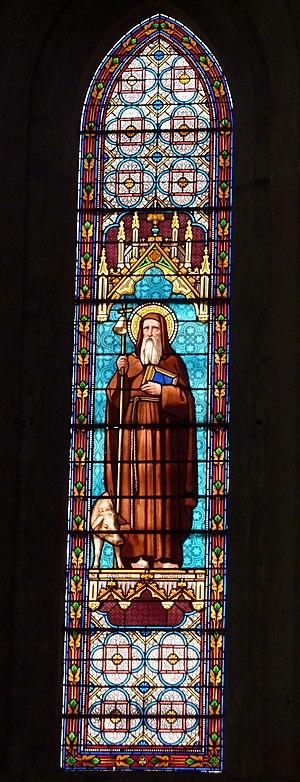
vitrail de l'abbatiale de Saint-Antoine-l'Abbaye. Saint Antoine le Grand, réalisé par Louis-Victor Gesta.